Enrum

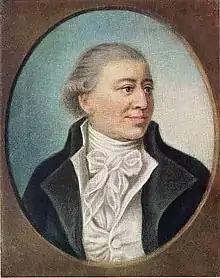
Conrad Alexander Fabritius-Tengnagel

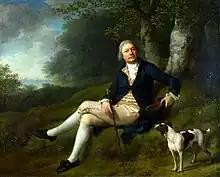
Hoseph Greenway painted in Enrum's park by Jens Juel, 1788

In 1731, royal cabinet secretary Georg Christian Jacobi acquired a piece of land from princess Sophia Hedwig on the coast north of Copenhagen and constructed a small country retreat at the site for his own use. The name Enrum is first recorded in 1733. In 1745, Jacobi sold the house to Michael Fabritius, a co-founder of the Danish Asiatoc Company as well as "Kurantbanken". After his death in 1845, his wife, Anna Maria de Longueville, increased the size of the estate through acquisition of new land. After her death in 1775, their son, Conrad Fabritius, bought out the other heirs. He constructed a new main building and spend considerable sums on the park. In 1778, he was ennobled under the name Fabritius de Tengnagel.